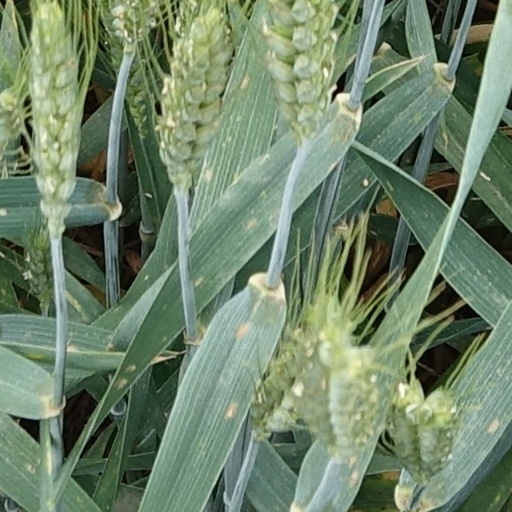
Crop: wheat